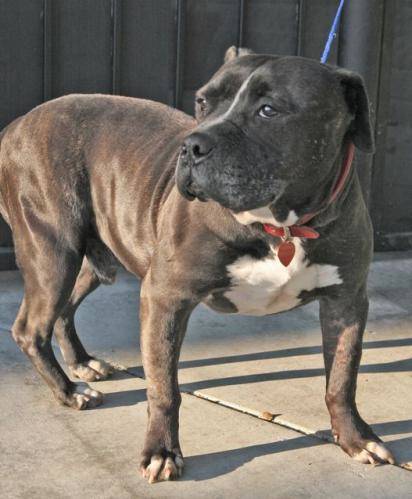
Label: dog